Roger Tory Peterson

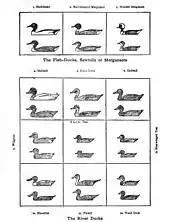
Inspiration from E. T. Seton's diagram of ducks (1903)

In 1934 he published the first edition of his popular "Guide to the Birds", considered by some to be the first modern field guide. The first printing of 2‚000 copies sold out in one week and the book subsequently went through six editions. One of the inspirations for his field guide was a diagram of ducks, created by Ernest Thompson Seton in his book "Two Little Savages" (1903).